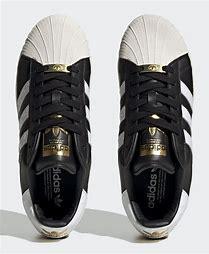
Brand: adidas
Model: originals Adidas Originals Superstar